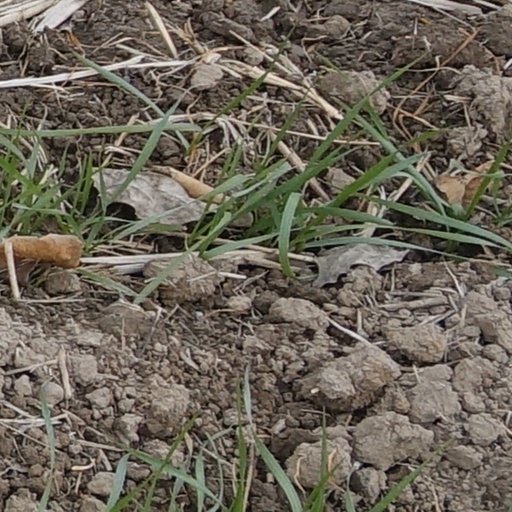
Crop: wheat